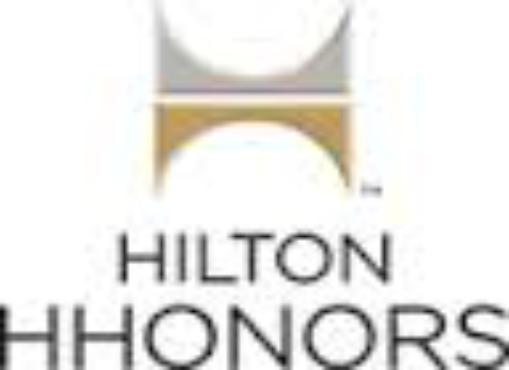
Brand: Hilton Worldwide-1
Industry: Others